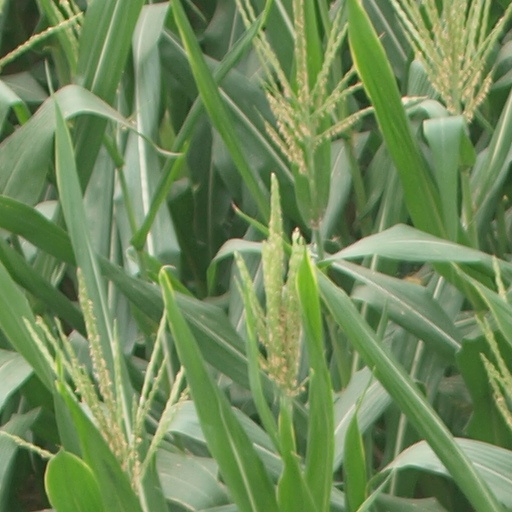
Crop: maize; corn